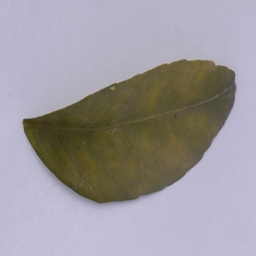
Plant part: leaf
Disease: greening